Frederick VII of Denmark

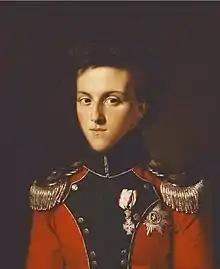
Portrait of Prince Frederick,

The future King Frederick VII was born at 11 a.m. on 6 October 1808 at his parents' residence "Levetzau's Palace", an 18th-century palace which forms part of the Amalienborg Palace complex in central Copenhagen. Born into the House of Oldenburg, the royal house which had ruled Denmark since its foundation there in the 15th century, he was the second, but eldest surviving, child to the then Prince Christian Frederick of Denmark, the future King Christian VIII, and his first wife Duchess Charlotte Frederica of Mecklenburg-Schwerin. His maternal grandparents were Friedrich Franz I, Grand Duke of Mecklenburg-Schwerin, and Luise, Duchess of Saxe-Gotha.